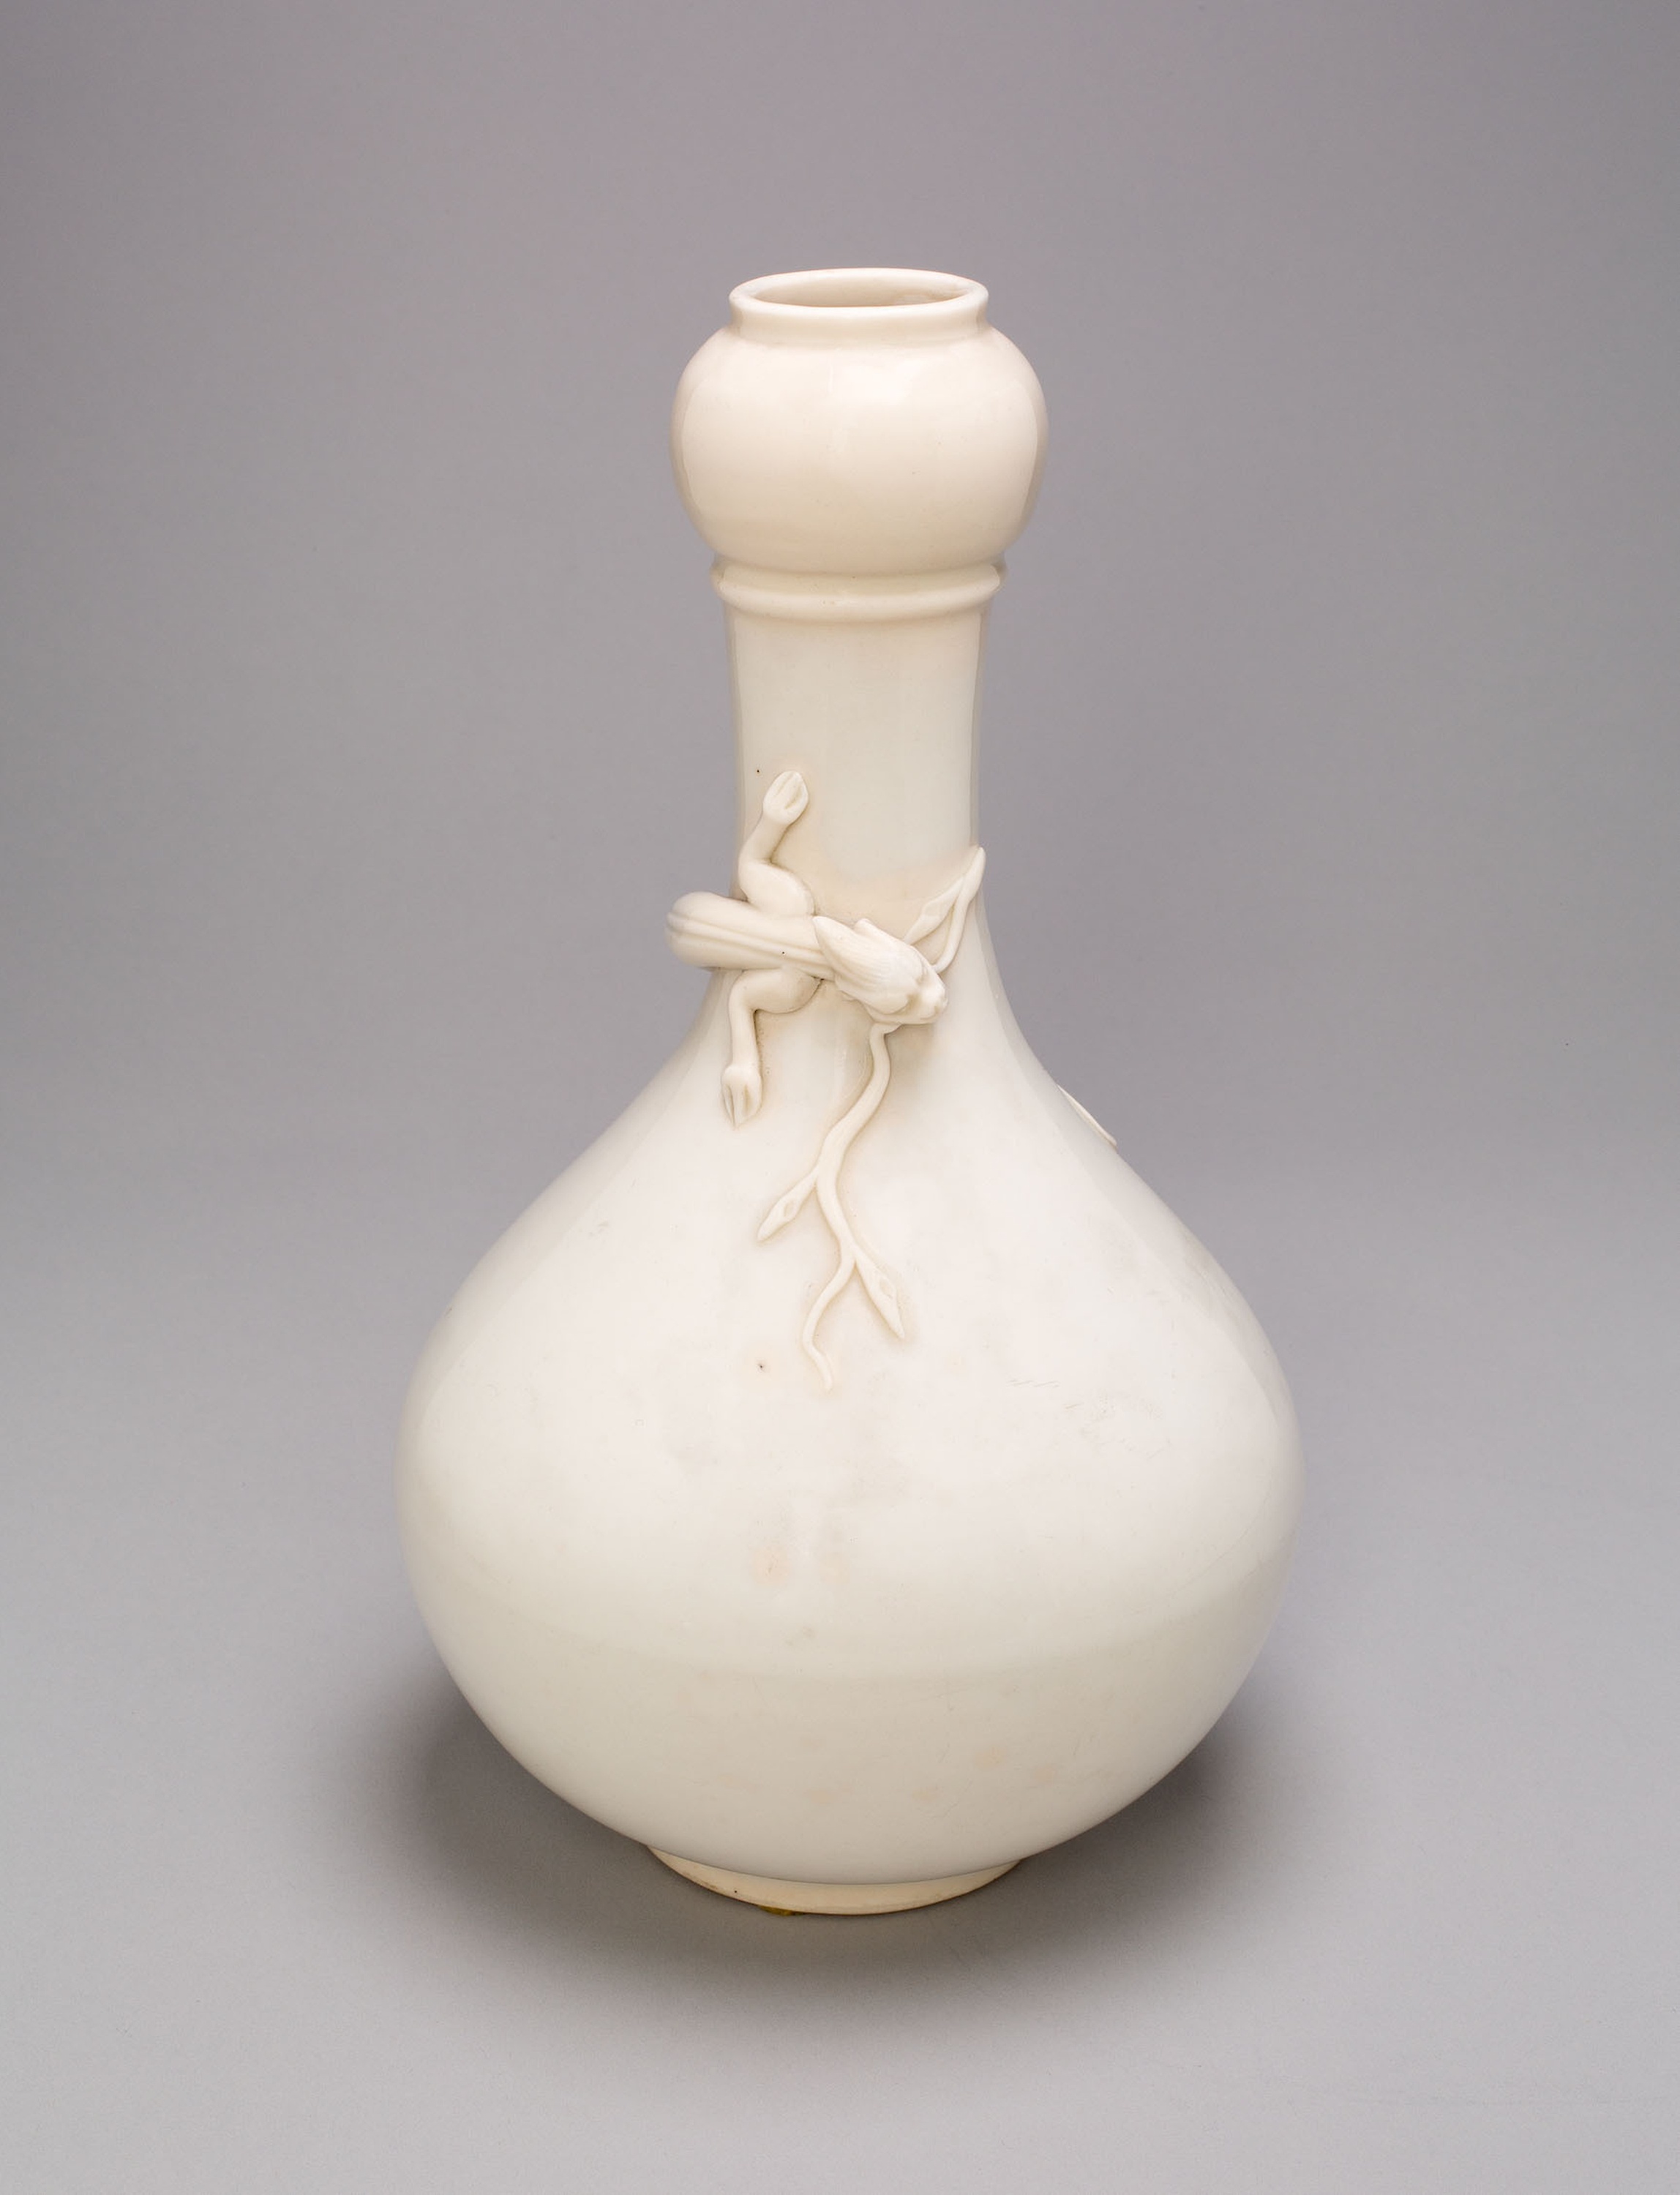
ceramic, vase, artifact